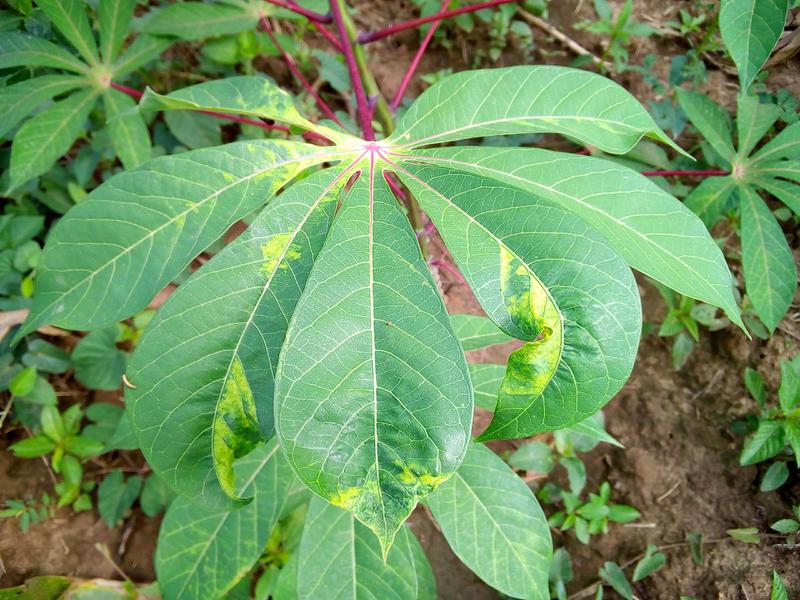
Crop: cassava
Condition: mosaic_disease